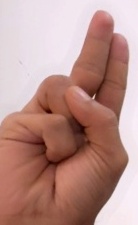
ASL sign: U